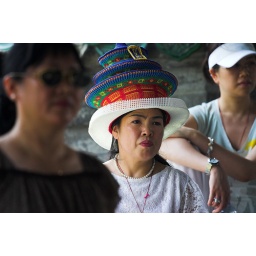
This woman is wearing a Temple of Heaven hat while sitting in the Temple of Heaven (Tian Tan) park, Beijing.